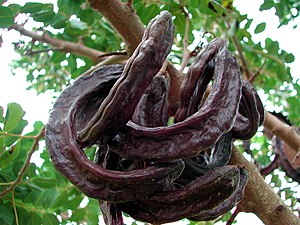
Johannesbrød
Modne frugter af Johannesbrød.
Modne frugter af Johannesbrød.
Johannesbrød er et træ, der er udbredt i området omkring Middelhavet, samt på den Arabiske Halvø.